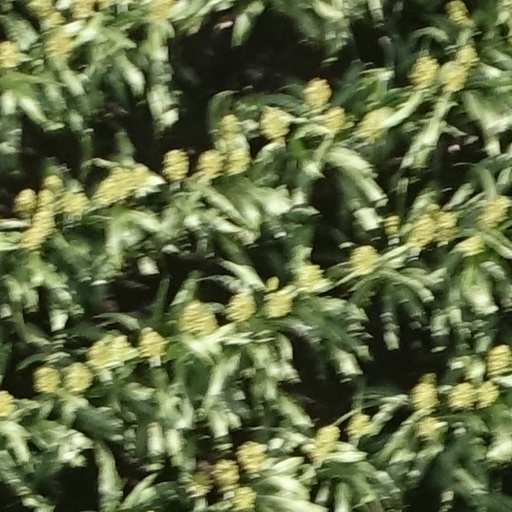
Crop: sorghum